Justus von Gruner

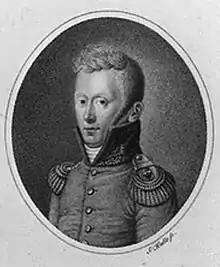
Justus von Gruner

Karl Justus Gruner from 1815 Justus von Gruner (28 February 1777 - 8 February 1820) was a Prussian official who became the first president of the Berlin Police.